Daniel Axtell

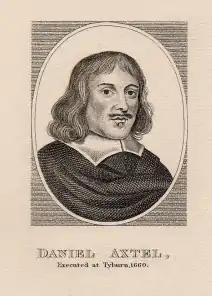
Colonel Daniel Axtell

Colonel Daniel Axtell, baptised 26 May 1622, executed 19 October 1660, was a religious radical from Hertfordshire, who served with the Parliamentarian army during the Wars of the Three Kingdoms. He was in charge of security during the trial of Charles I in January 1649, and as a result was excluded from the Act of Indemnity and Oblivion after the 1660 Stuart Restoration. As a regicide, he was executed for treason on 19 October 1660.